Toyota in Formula One

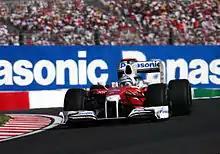
Trulli driving for Toyota at the 2009 Japanese Grand Prix, where he scored the team's thirteenth and final podium finish.

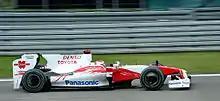
Trulli at the 2009 German Grand Prix

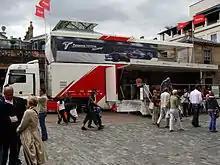
Toyota F1 Transporter

Toyota retained both Glock and Trulli for and introduced a new car, the TF109. The team began the season extremely well, scoring seven times in the first four races (including three podiums), along with a pole position in Bahrain. This early form was partly due to a loophole in the new technical regulations, as Toyota was one of only three teams to begin the season with a "double diffuser" design. However, the team's form dropped off during the European leg of the season before returning for the final flyaway races. In the next nine races Toyota only managed five points finishes, with no podiums, and they were overtaken in the constructors' championship by both Ferrari and McLaren. A resurgence towards the end of the season saw Toyota claim another two podiums (in Singapore and Japan) and secure fifth place in the constructors' title, albeit without the targeted first victory. Glock was injured in a crash during qualifying for the Japanese Grand Prix, and was replaced for the final two races of the season by the team's test and reserve driver, Kamui Kobayashi.